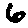
Label: 6